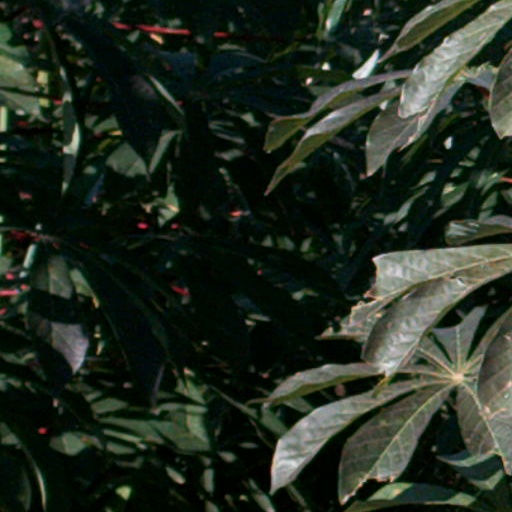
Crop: cassava